Order of the Dannebrog

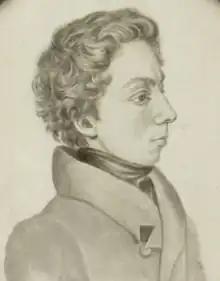
Anton Michelsen (1809–1877)

The Grand Cross is most often used for admirals, generals, Supreme-court judges, ambassadors and similar as a reward for very meritorious service to Denmark.